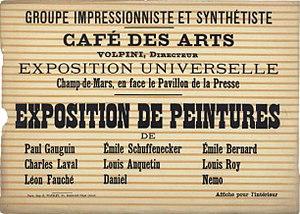
Affiche pour l'intérieur de l'Exposition de Peintures du Groupe impressioniste et synthétiste, au Café des Arts, Volpini directeur. Català: Cartell de l'Exposició de pintures del Grup impressionista i sintetista, al Café des Arts dirigit per Volpini.
Fabien Léon Fauché est un artiste peintre français né à Briey le 22 mars 1862 et mort à Paris 18ᵉ le 15 février 1950.
Synthétisme est un terme utilisé par des artistes post-impressionnistes, comme Paul Gauguin, Émile Bernard et Louis Anquetin, pour distinguer leur œuvre de l'impressionnisme.
L'exposition Volpini est une exposition d'œuvres de peintres impressionnistes et synthétistes organisée par Paul Gauguin et son entourage qui s'est tenue au Café des Arts à Paris, pendant l'été 1889.
Claude-Émile Schuffenecker, dit Émile Schuffenecker, né le 8 décembre 1851 à Fresne-Saint-Mamès, et mort le 31 juillet 1934 à Paris, est un peintre postimpressionniste français de l'École de Pont-Aven.